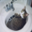
Label: cat